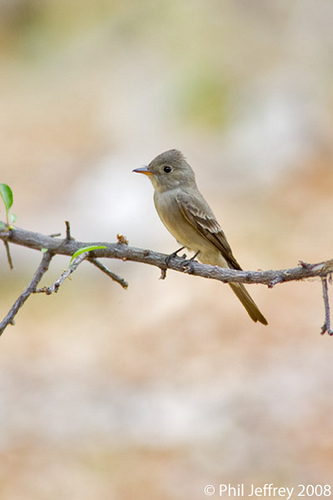
this bird is very small with a white chest and tan wings and very small legs.
a tiny, brown bird with a crest on head and long tail.
the head is big as compared to the body, the bill is short and curved, the feet are black and the tail is yellow.
this small crested gray bird has brown accents on the tips of its wing and tail feathers.
bird with brown beak, black tarsus, feet and eye, and gray throat, breast, belly and abdomen
this bird is brown with grey and has a very short beak.
this small bird has a grey coloring with a gray beak.
this bird is very small and also has a very slim body, it has a very large head for its body and very short legs.
this bird has wings that are brown and has a white belly
this bird has a brown crown, brown primaries, and a brown belly.
Species: Western Wood Pewee